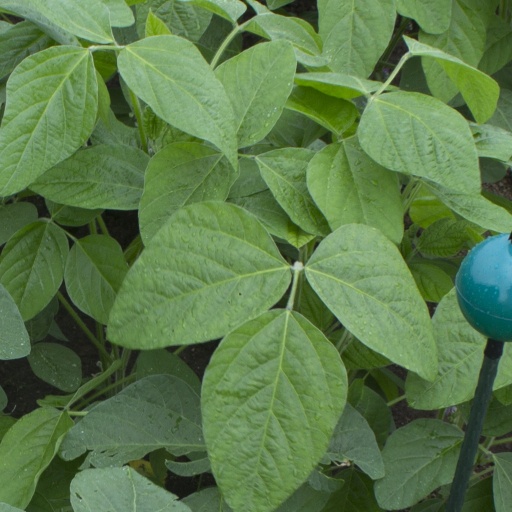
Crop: soybean